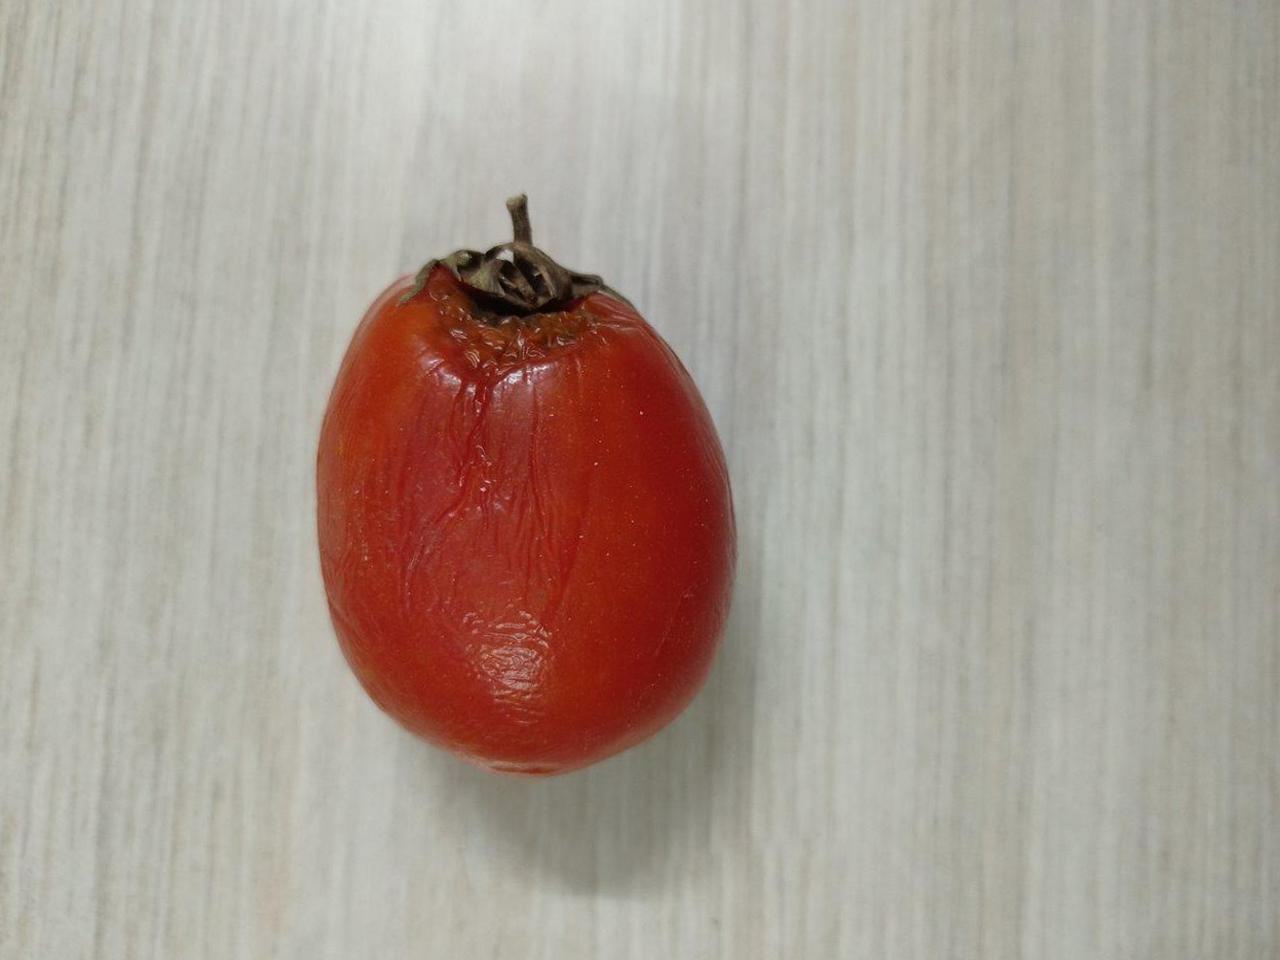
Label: Rotten